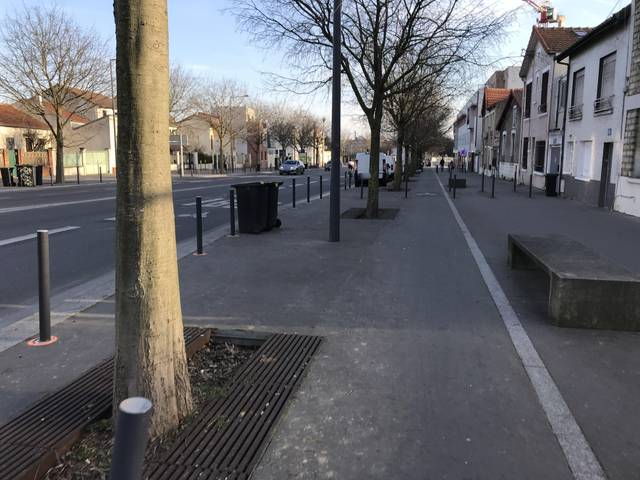
Region: France
Coordinates: 48.795, 2.369